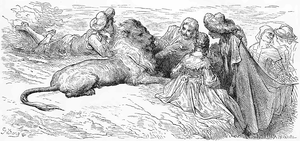
Le Lion amoureux est la première fable du livre IV de Jean de La Fontaine situé dans le premier recueil des Fables de La Fontaine, édité pour la première fois en 1668. Cette fable est destinée à la fille de Madame de Sévigné, qui dès l'âge de 16 ans, ne déplaisait pas à Louis XIV, mais qu'elle dédaignait.